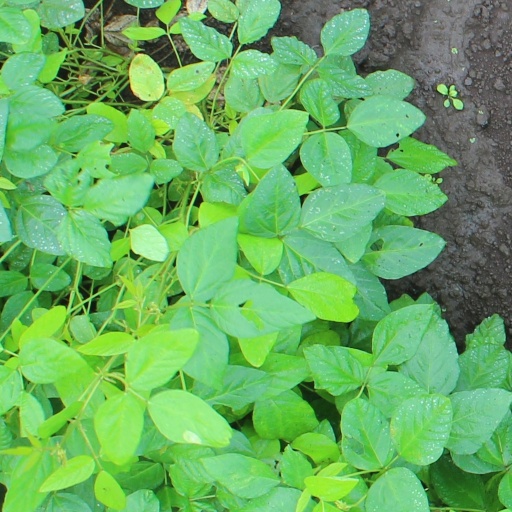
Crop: soybean